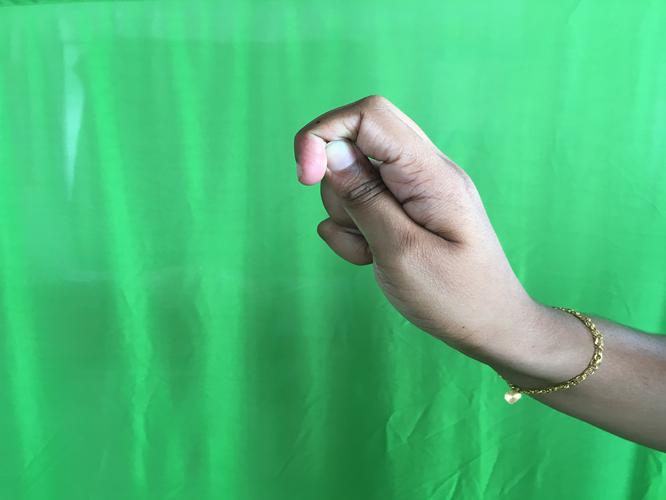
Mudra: Katakamukha_2
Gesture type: single_hand